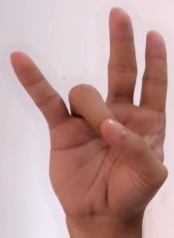
ASL sign: 7